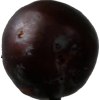
Label: plum